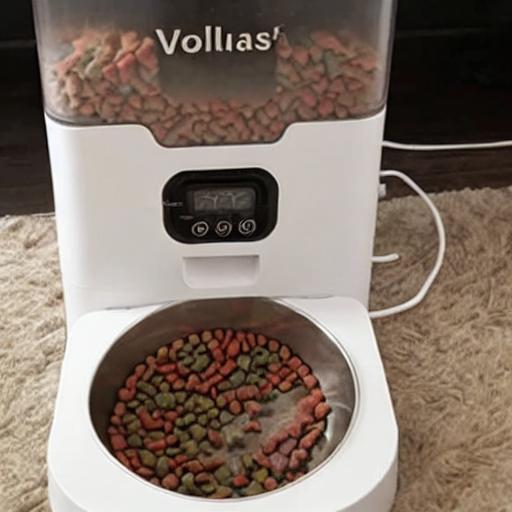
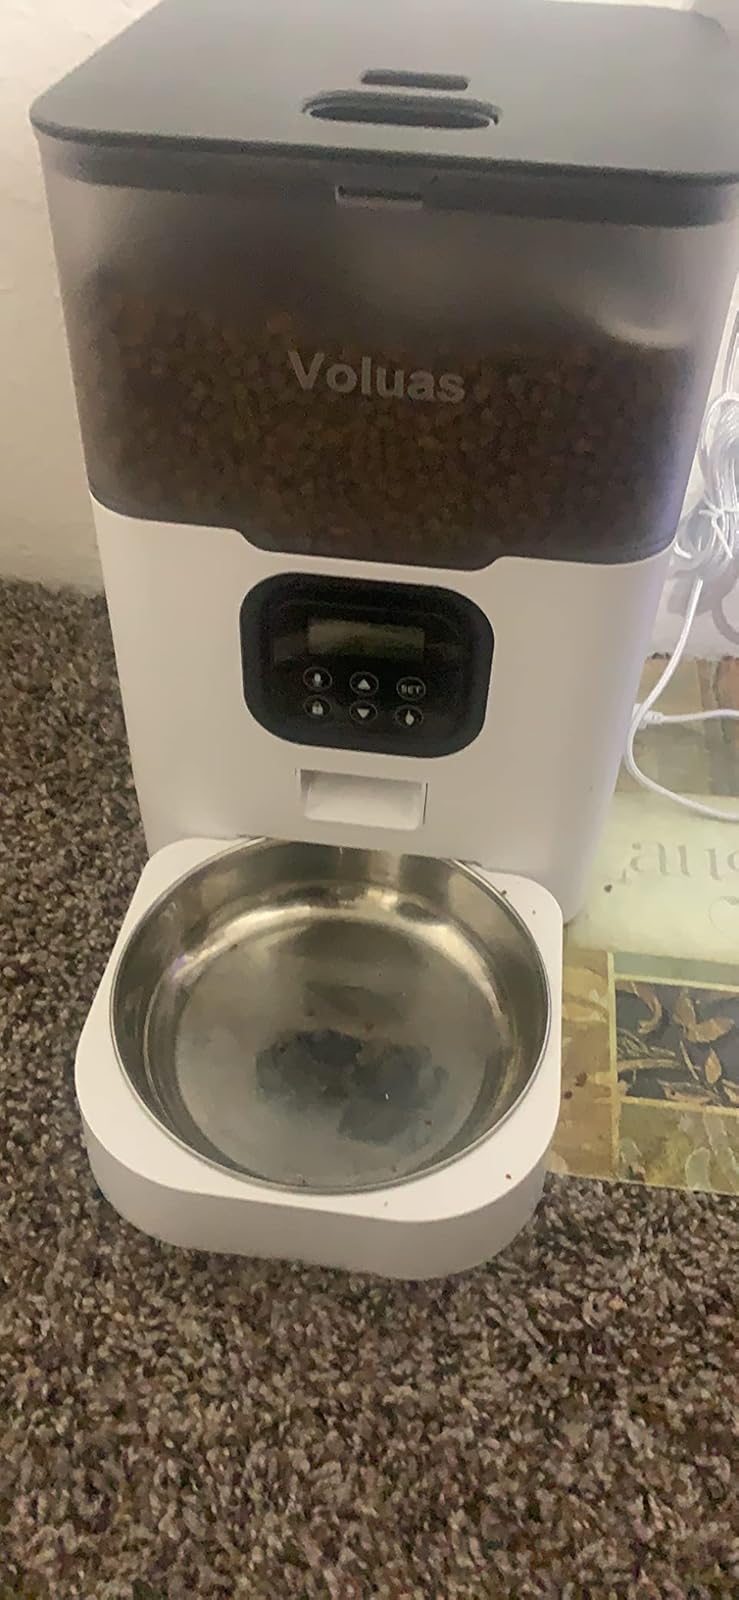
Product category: items_feeder
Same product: no